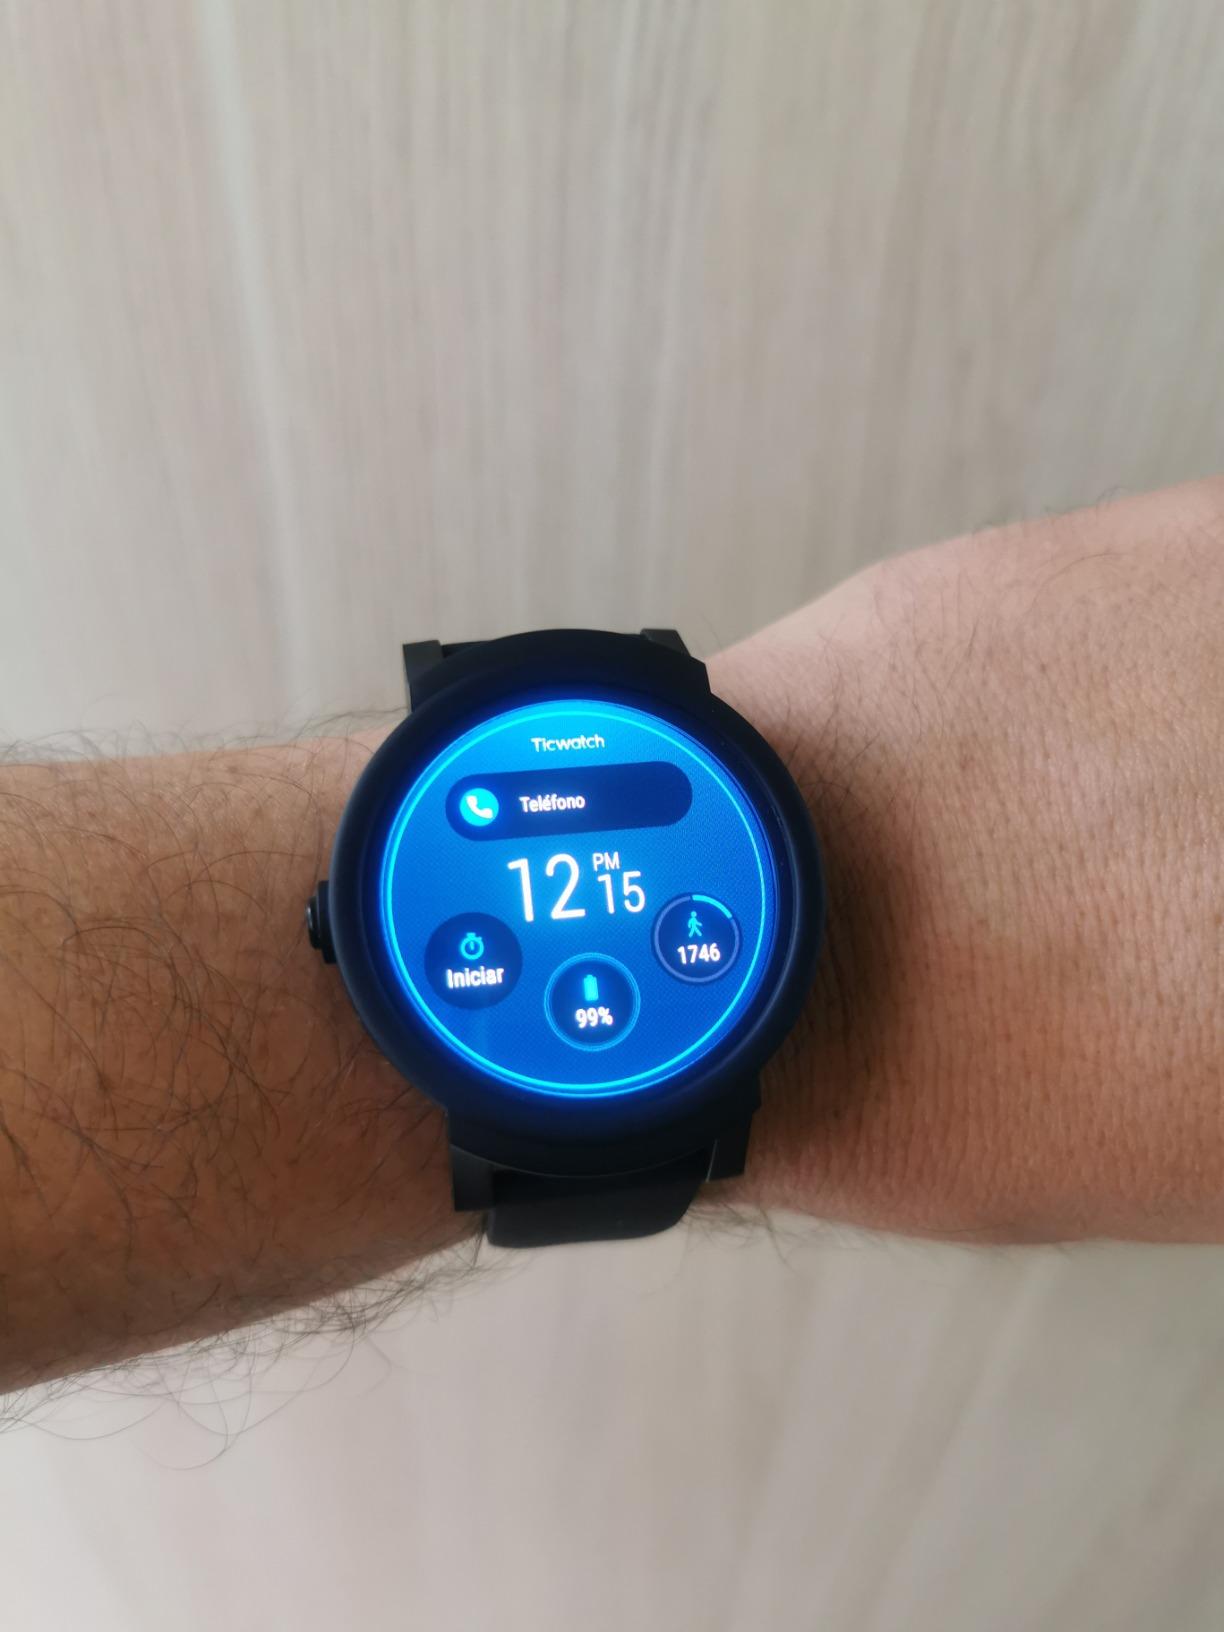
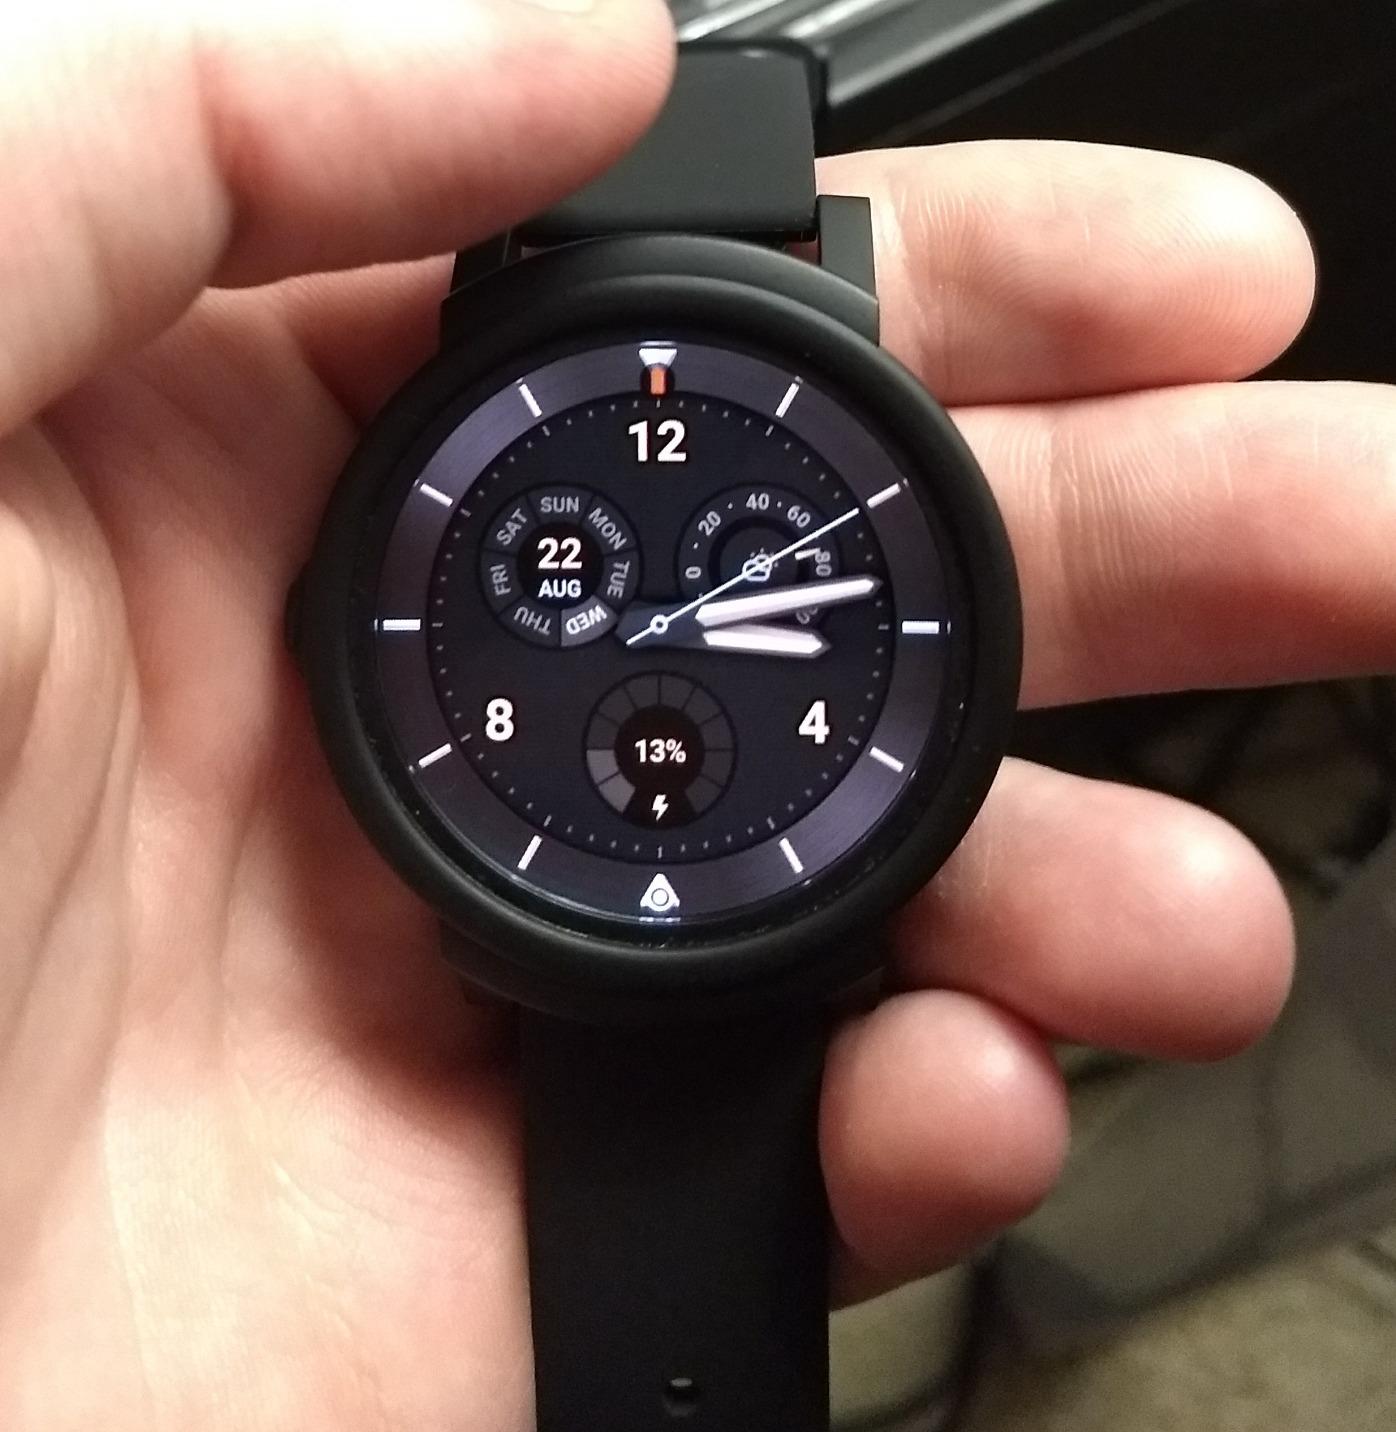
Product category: smartwatch
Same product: yes